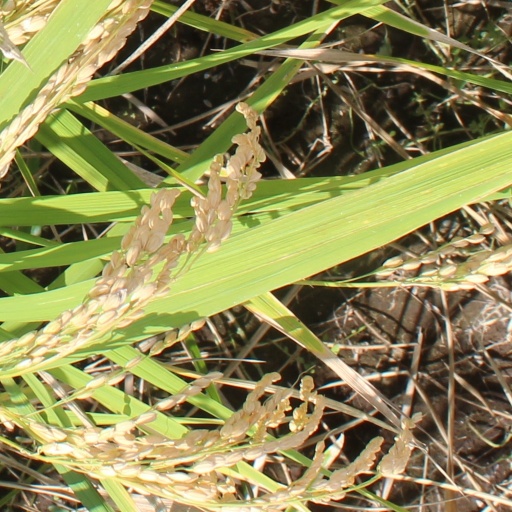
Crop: rice